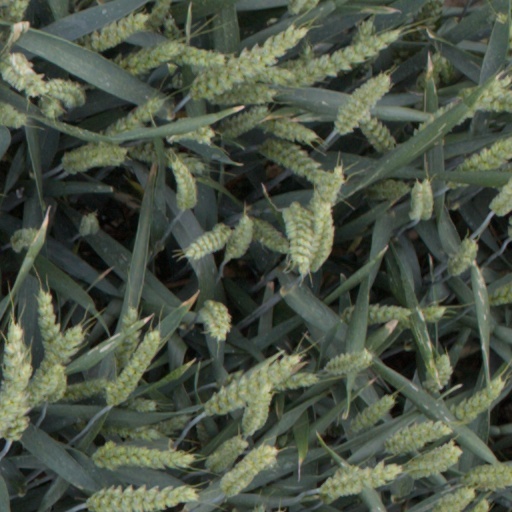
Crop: wheat